First Congregational Church of Riverside

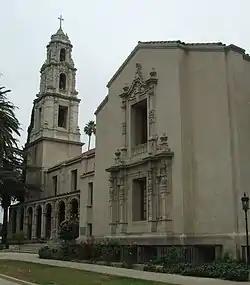

The First Congregational Church of Riverside is a historic United Church of Christ church at 3504 Mission Inn Avenue in Riverside, California. It was designed by Myron Hunt, and built in 1913. It was added to the National Register in 1997.